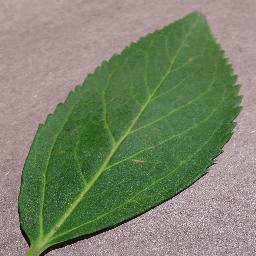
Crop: cherry
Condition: (including_sour)_healthy